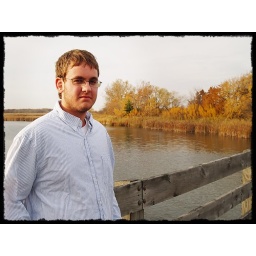
bridge by lake - color and name-close up